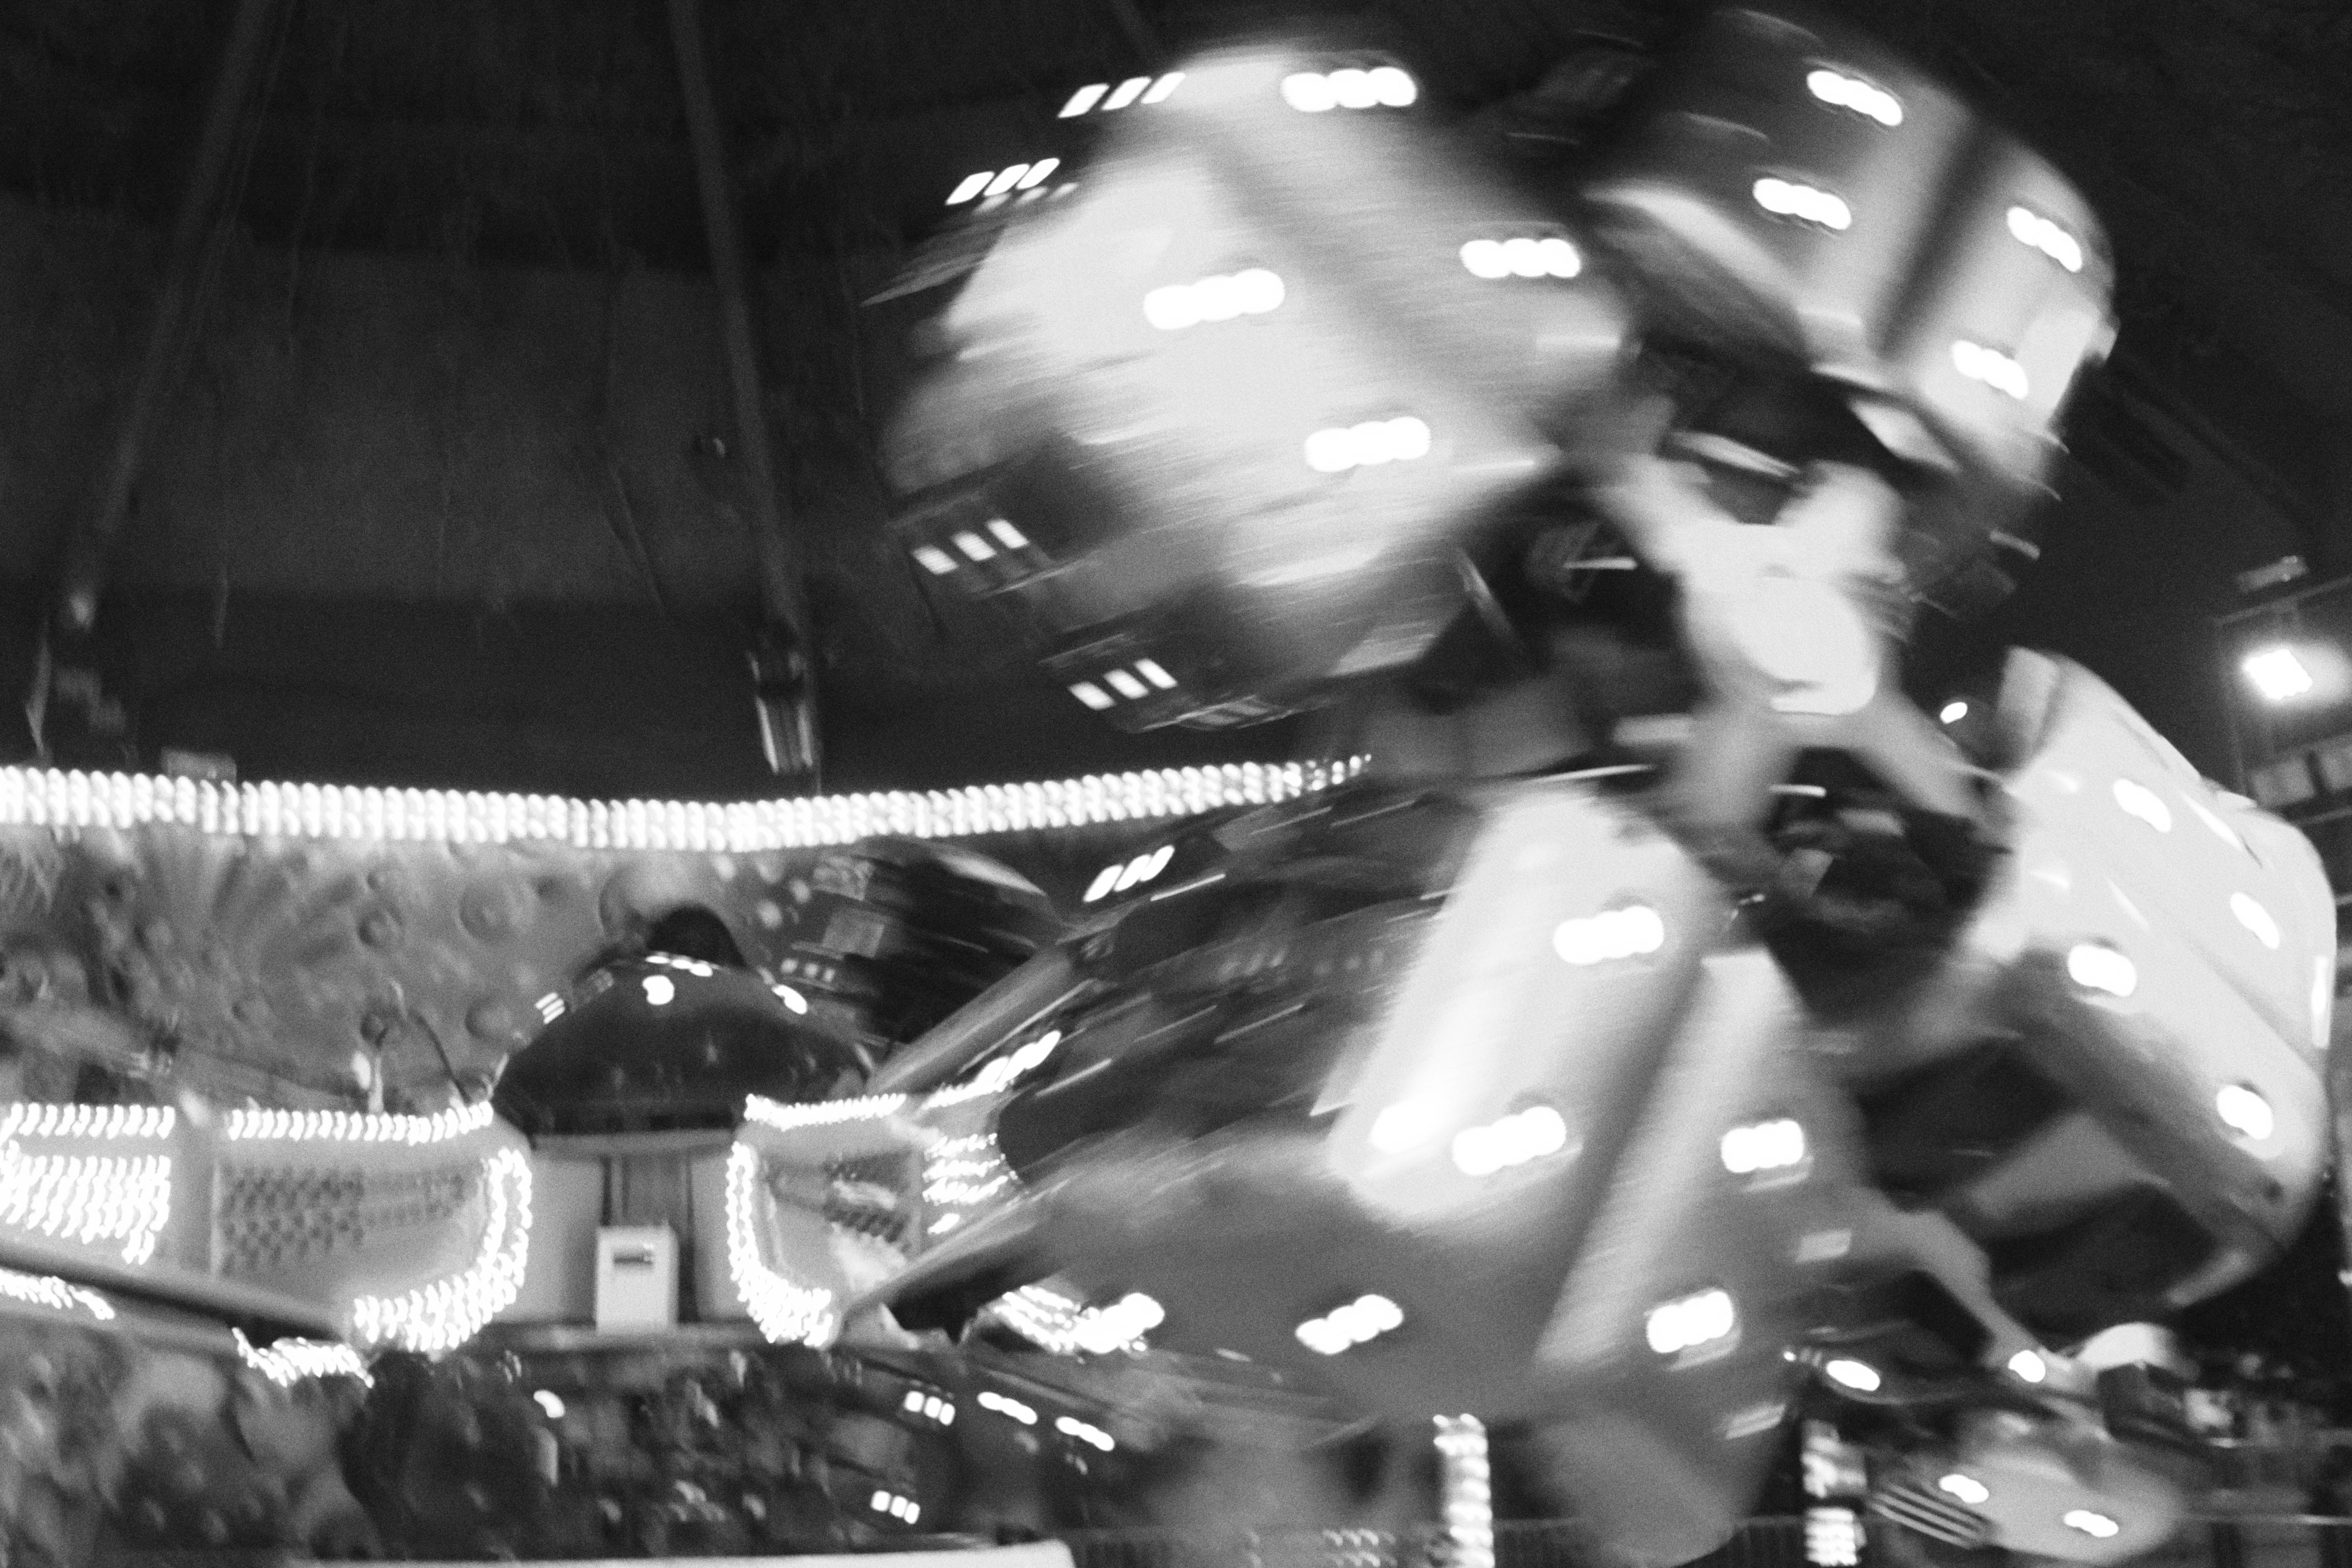
light, black and white, white, street, photography, urban, fujifilm, darkness, black, monochrome, bw, blackwhite, vienna, x100, fuji, shape, wien, finepixx100, monochrome photography